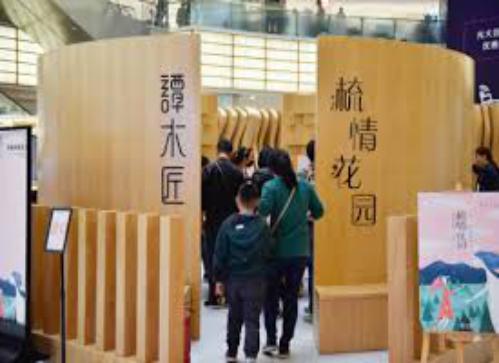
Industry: Necessities